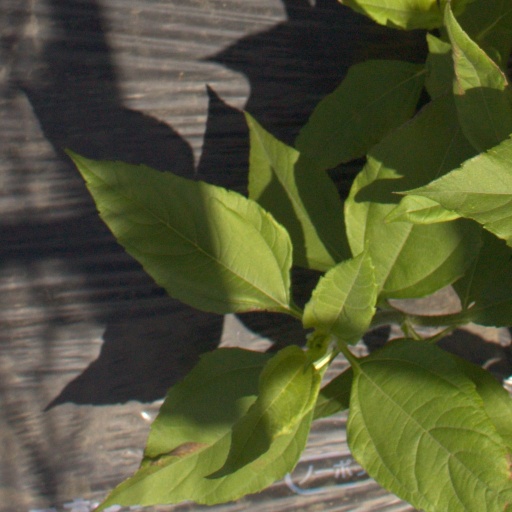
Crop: Jerusalem artichoke